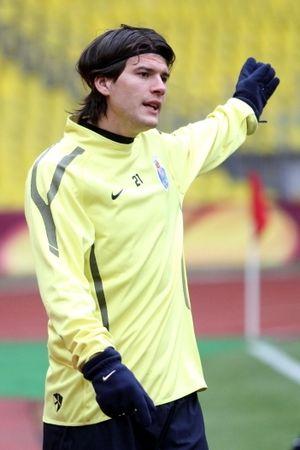
Ionuţ Cristian Săpunaru est un footballeur international roumain né le 5 avril 1984 à Bucarest. Il évolue au poste de défenseur au Kayserispor.